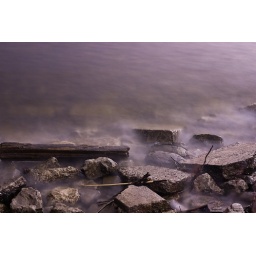
A Late Night Long exposure of water lapping at the rocks out past Polson Pier in Toronto.